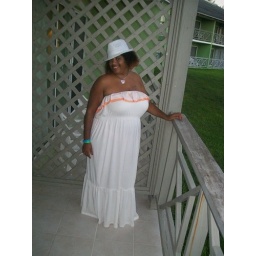
Me in my white dress